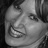
Emotion: happy